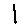
Label: 1